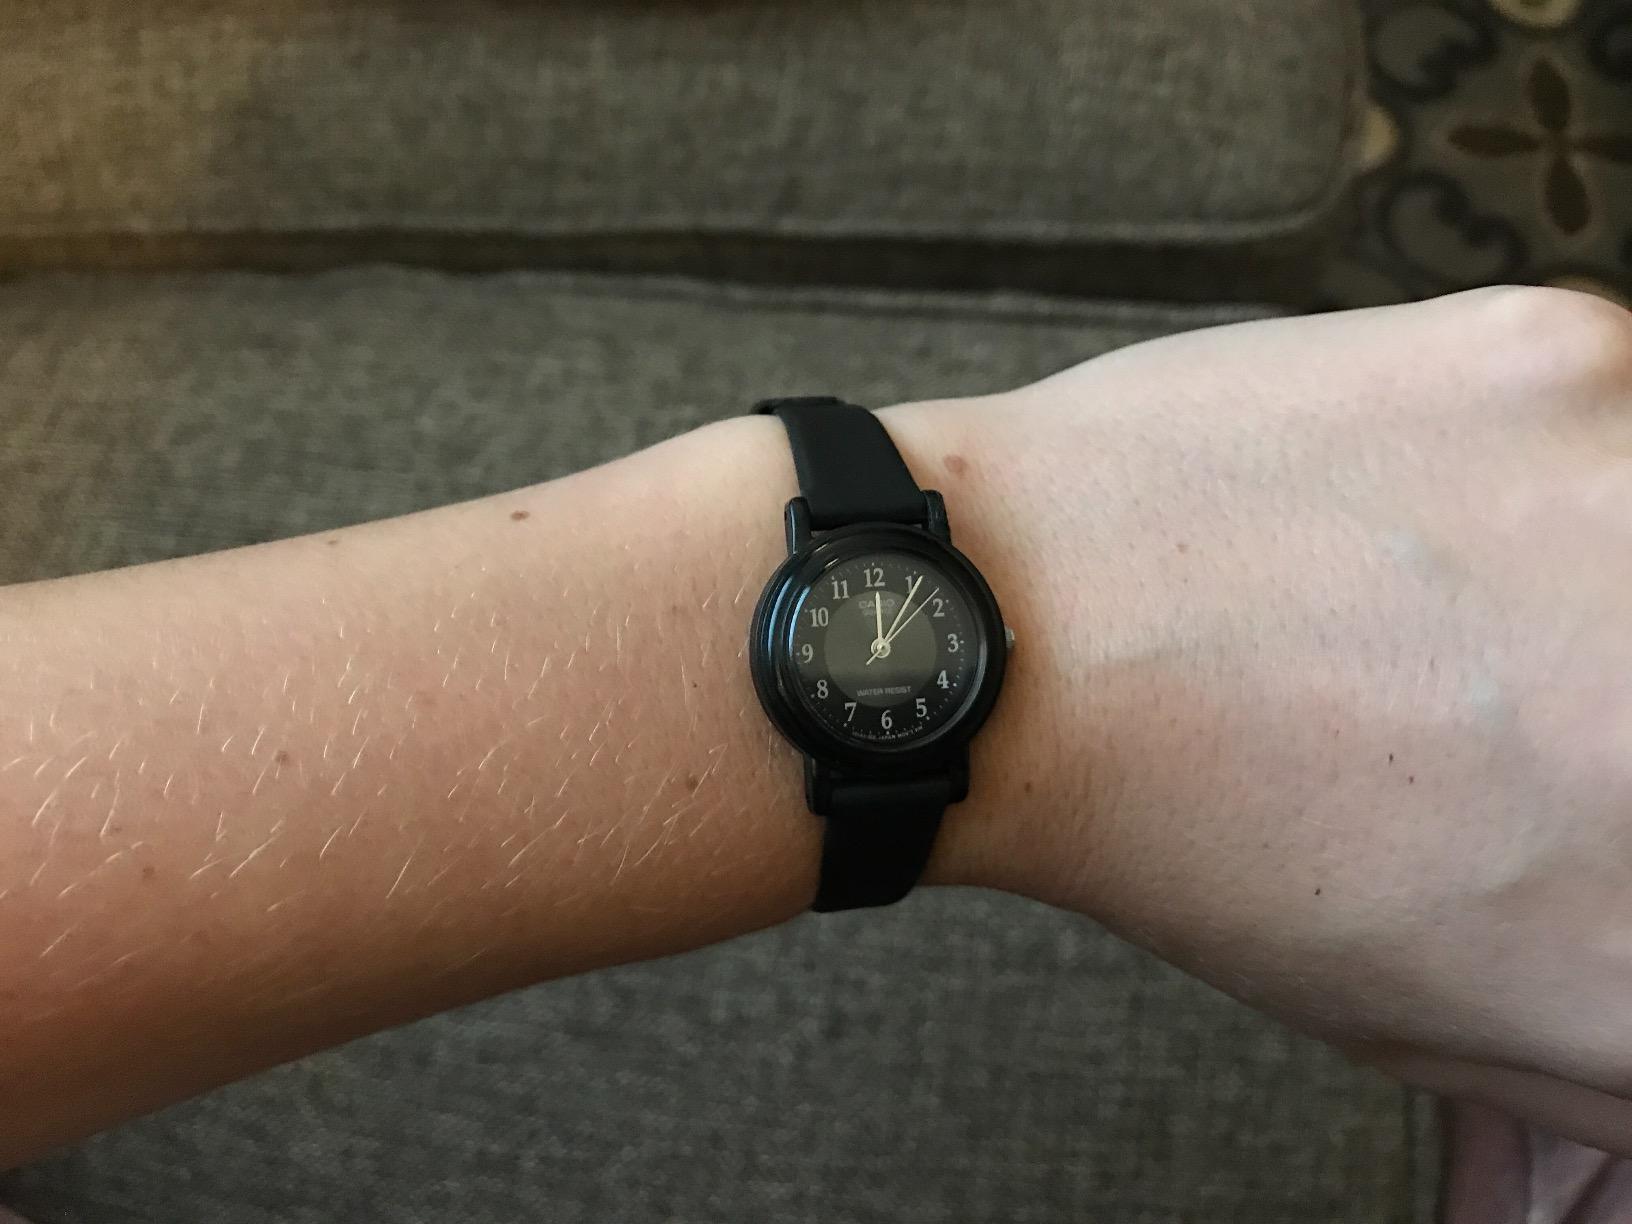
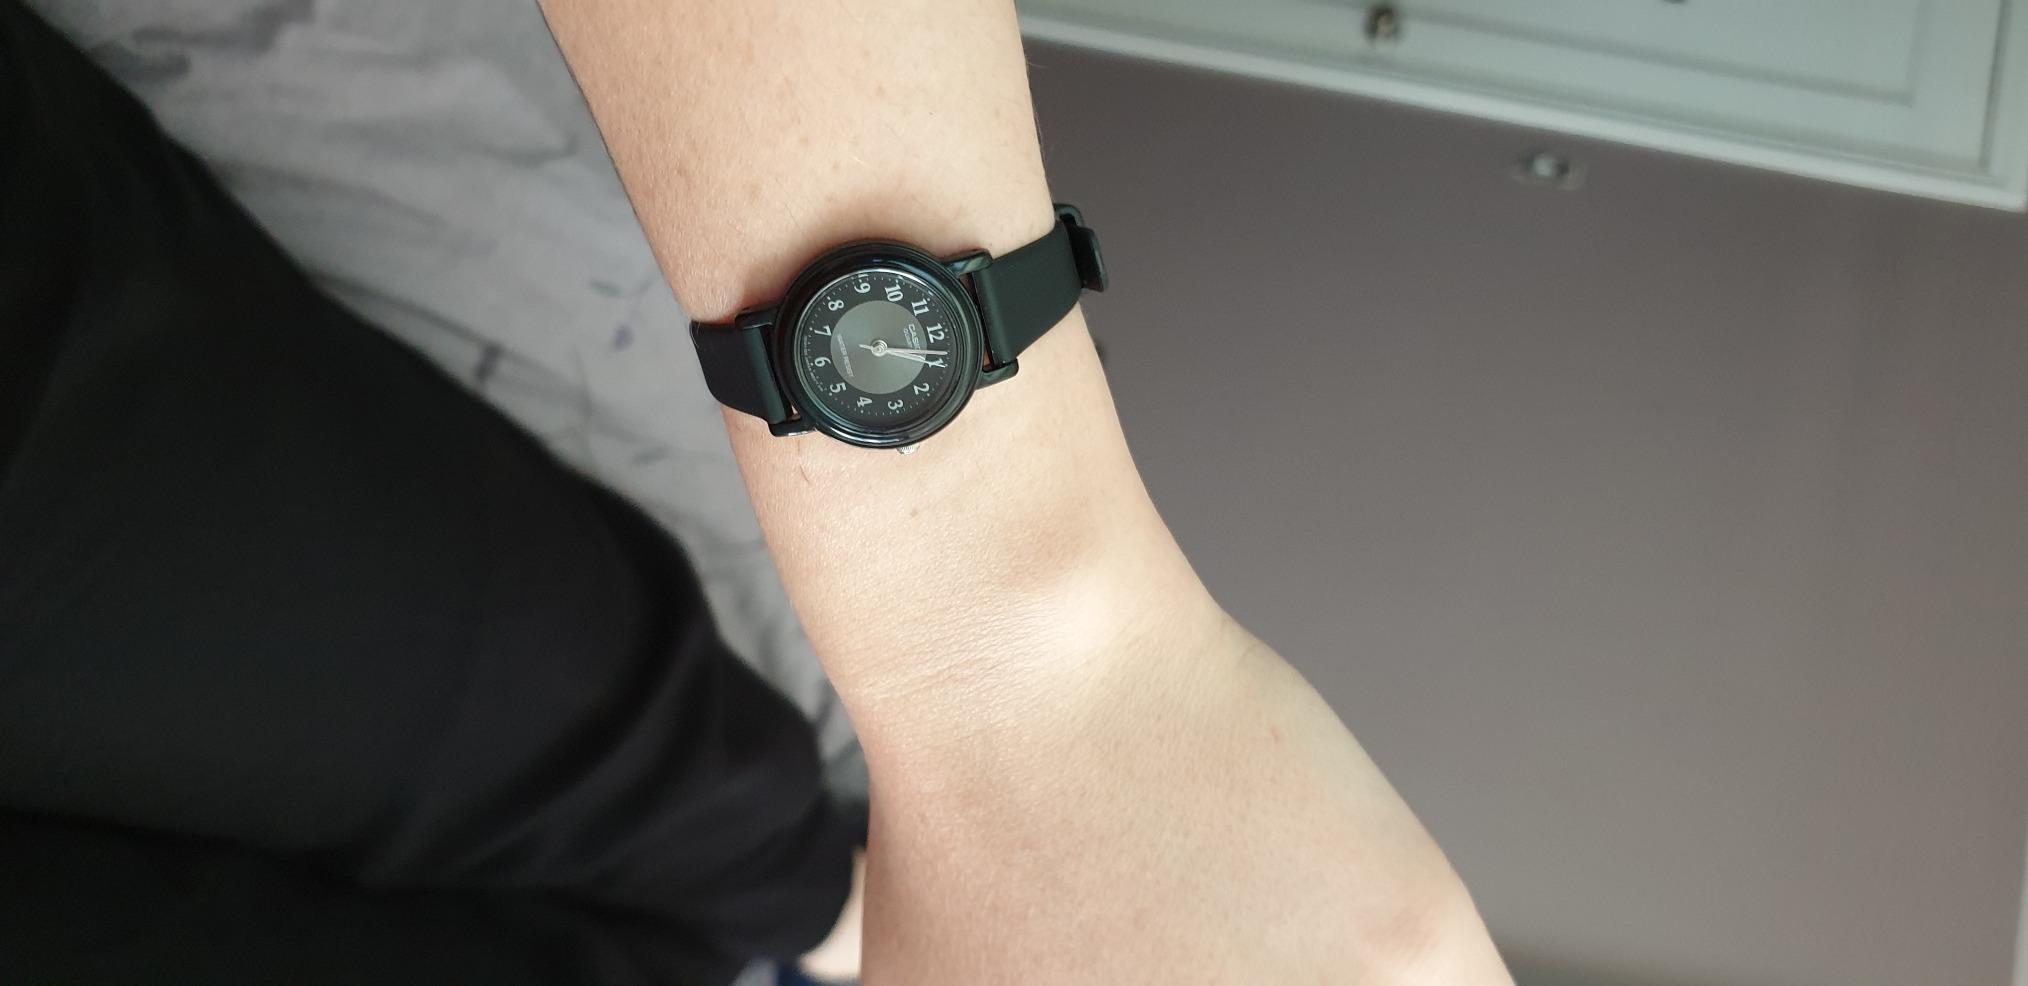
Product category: accessories_watch
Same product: yes